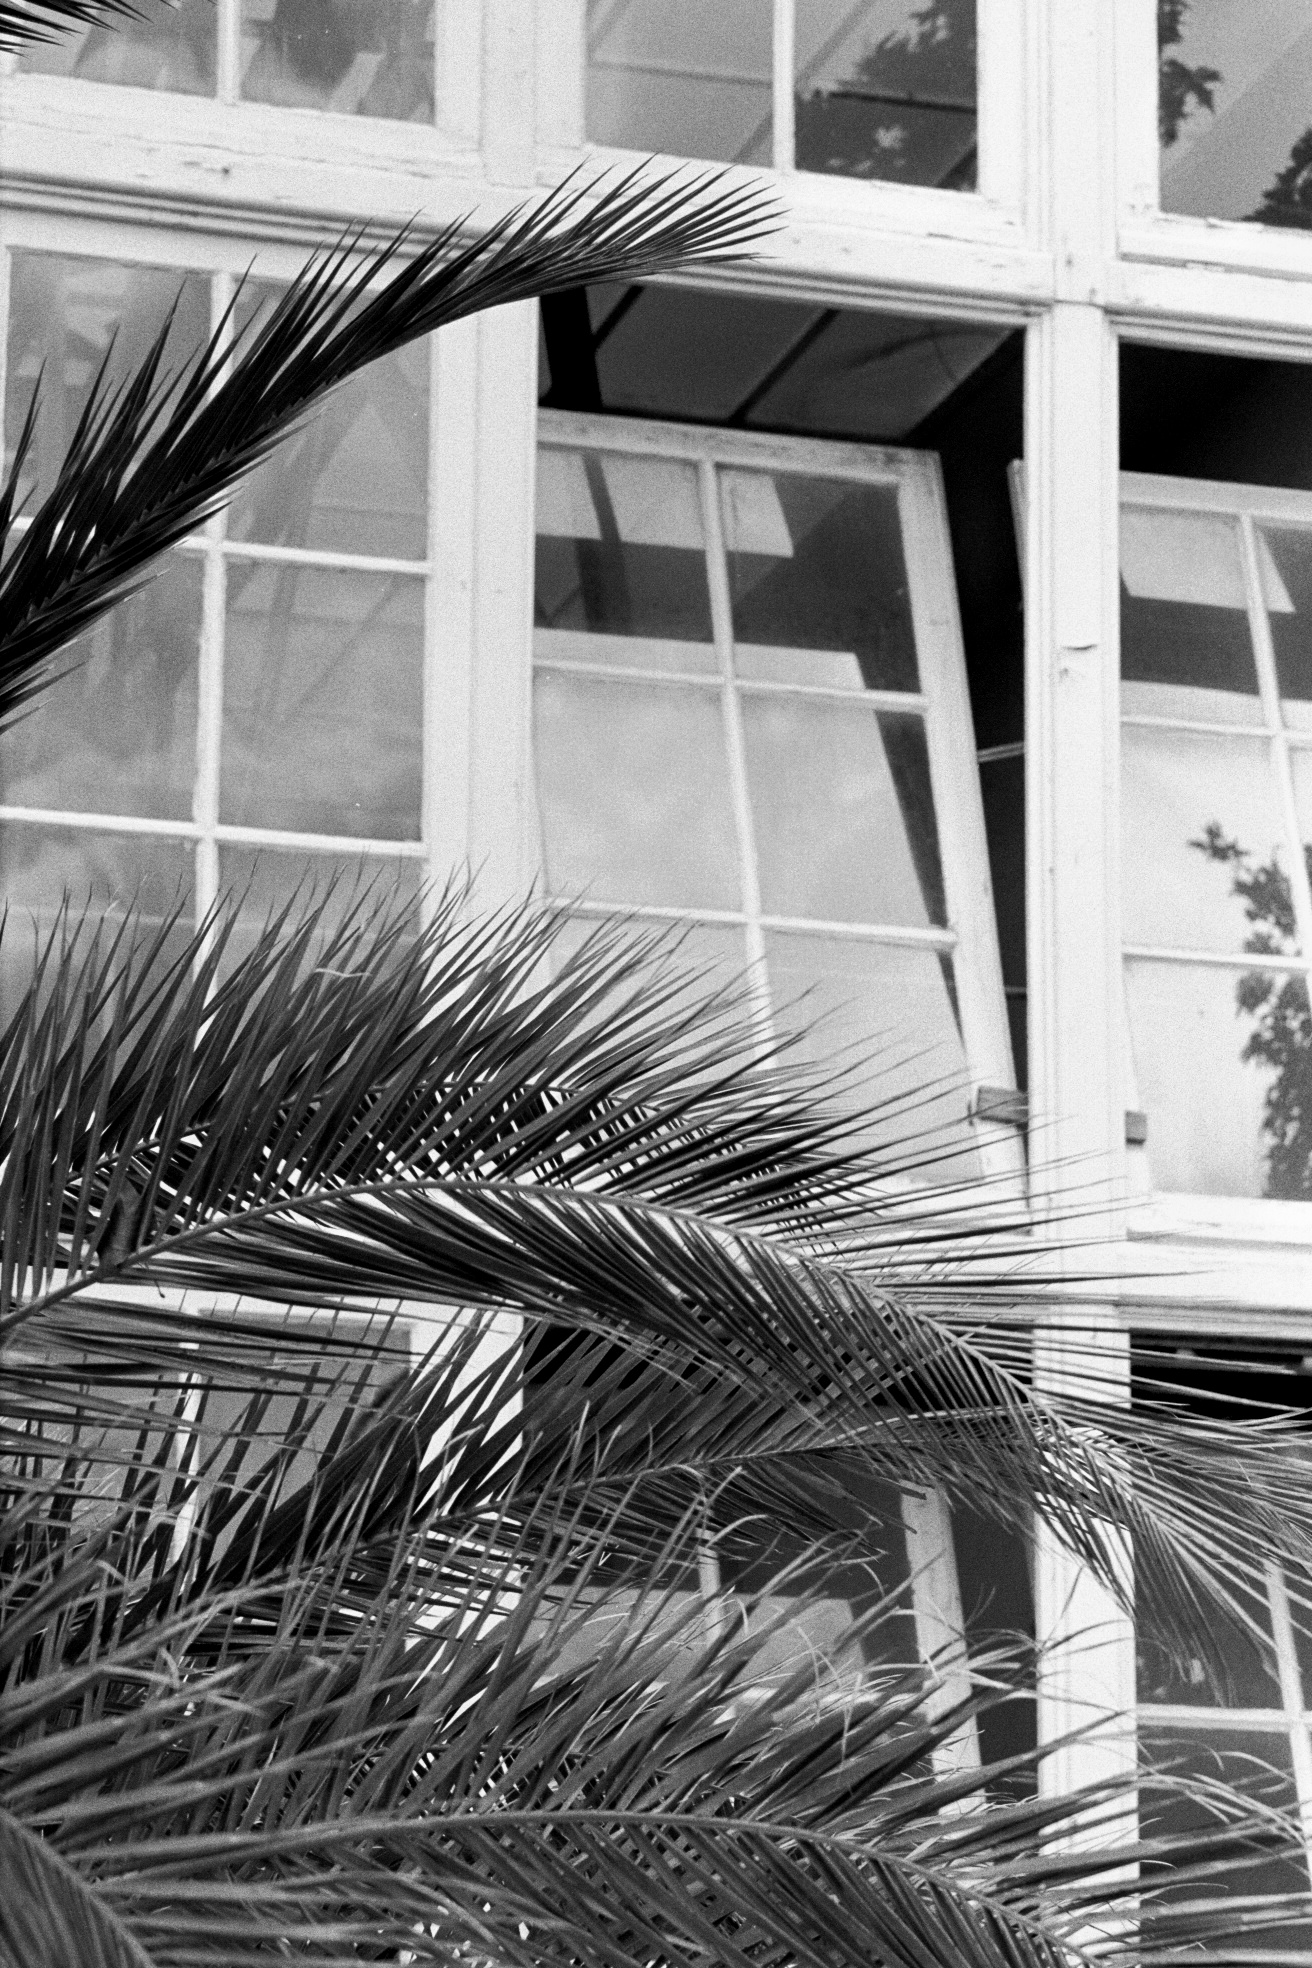
daytime, window, plant, property, white, building, branch, architecture, black and white, arecales, wall, woody plant, facade, Tints and shades, terrestrial plant, monochrome photography, grass, urban area, shade, monochrome, roof, symmetry, tree, apartment, home, twig, stock photography, pattern, daylighting, palm tree, metal, rectangle, Sabal minor, wood, house, landscape, Desert Palm, room, steel, shadow